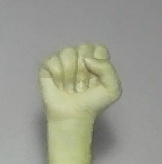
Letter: saad